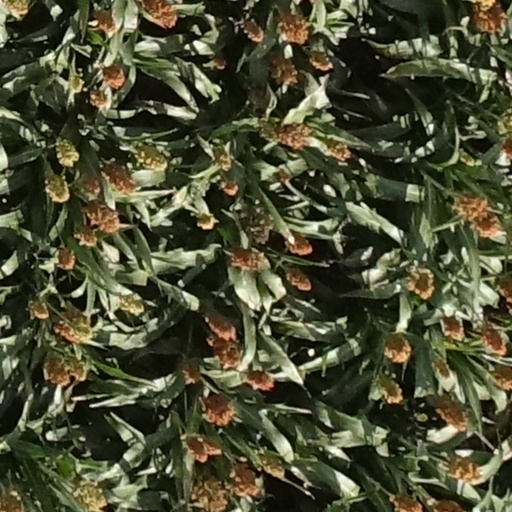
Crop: sorghum